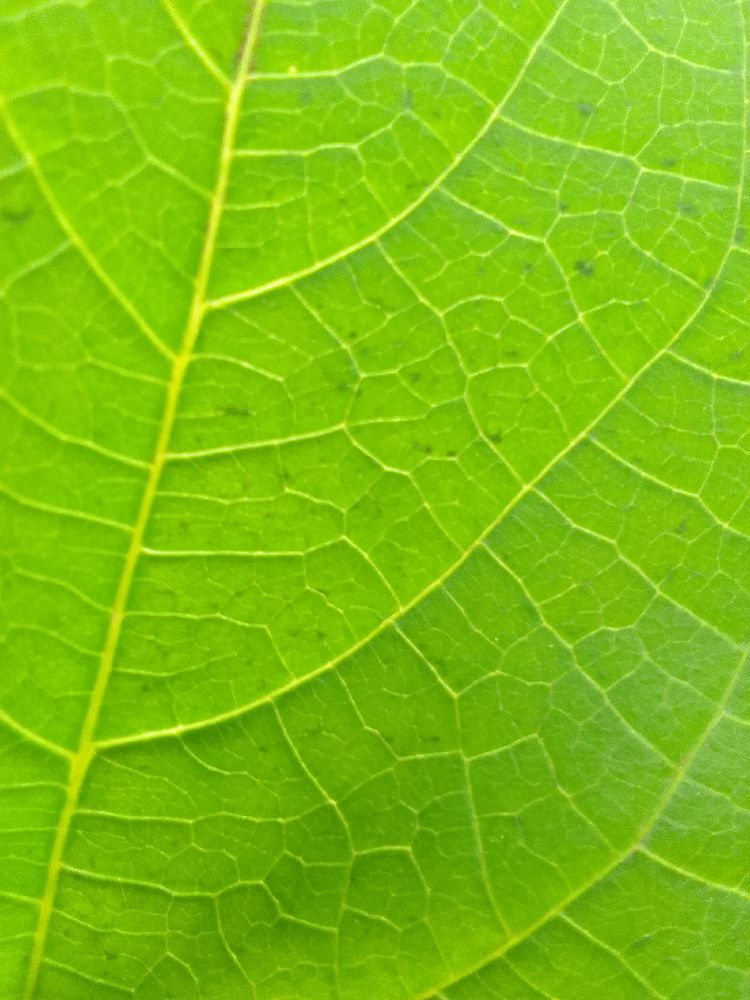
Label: healthy